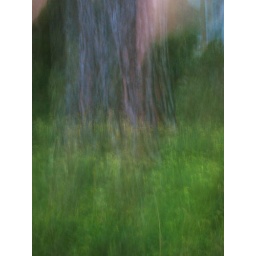
Two pines in a meadow of yellow flowers